London County Cricket Club

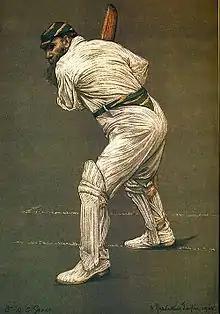
WG Grace in the colours of London County, painted by Albert Chevallier Tayler.

London County Cricket Club was a short-lived cricket club founded by the Crystal Palace Company. In 1898 they invited WG Grace to help them form a first-class cricket club. Grace accepted the offer and became the club's secretary, manager and captain. As a result, he severed his connection with Gloucestershire CCC during the 1899 season. The club only played exhibition matches, these were granted first-class status between 1900 and 1904.